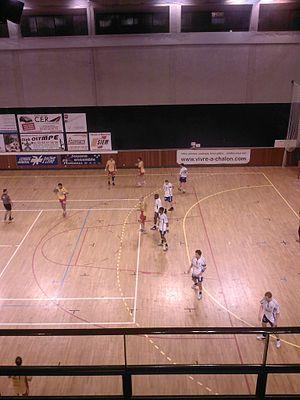
Match de Nationale 1 (handball) en le Hand-Ball Club Chalonnais et Martigues
Le ASHBC Chalonnais est un club de handball créé en 1966, basé à Chalon-sur-Saône. Champion de France Nationale 2 en 2007 et Nationale 3 en 2013 après un déficit budgétaire en 2011, l'ASHBCC évolue actuellement en Nationale 2.
Chalon-sur-Saône est une commune française située dans le département de Saône-et-Loire en région Bourgogne-Franche-Comté.